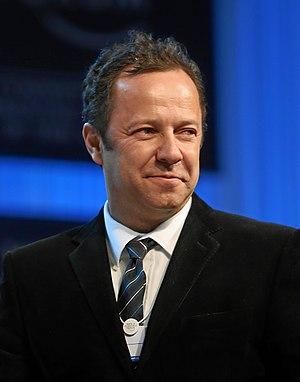
Vik Muniz, né Vincent José de Oliveraie Muniz le 20 décembre 1961 à São Paulo au Brésil, est un artiste contemporain brésilien.